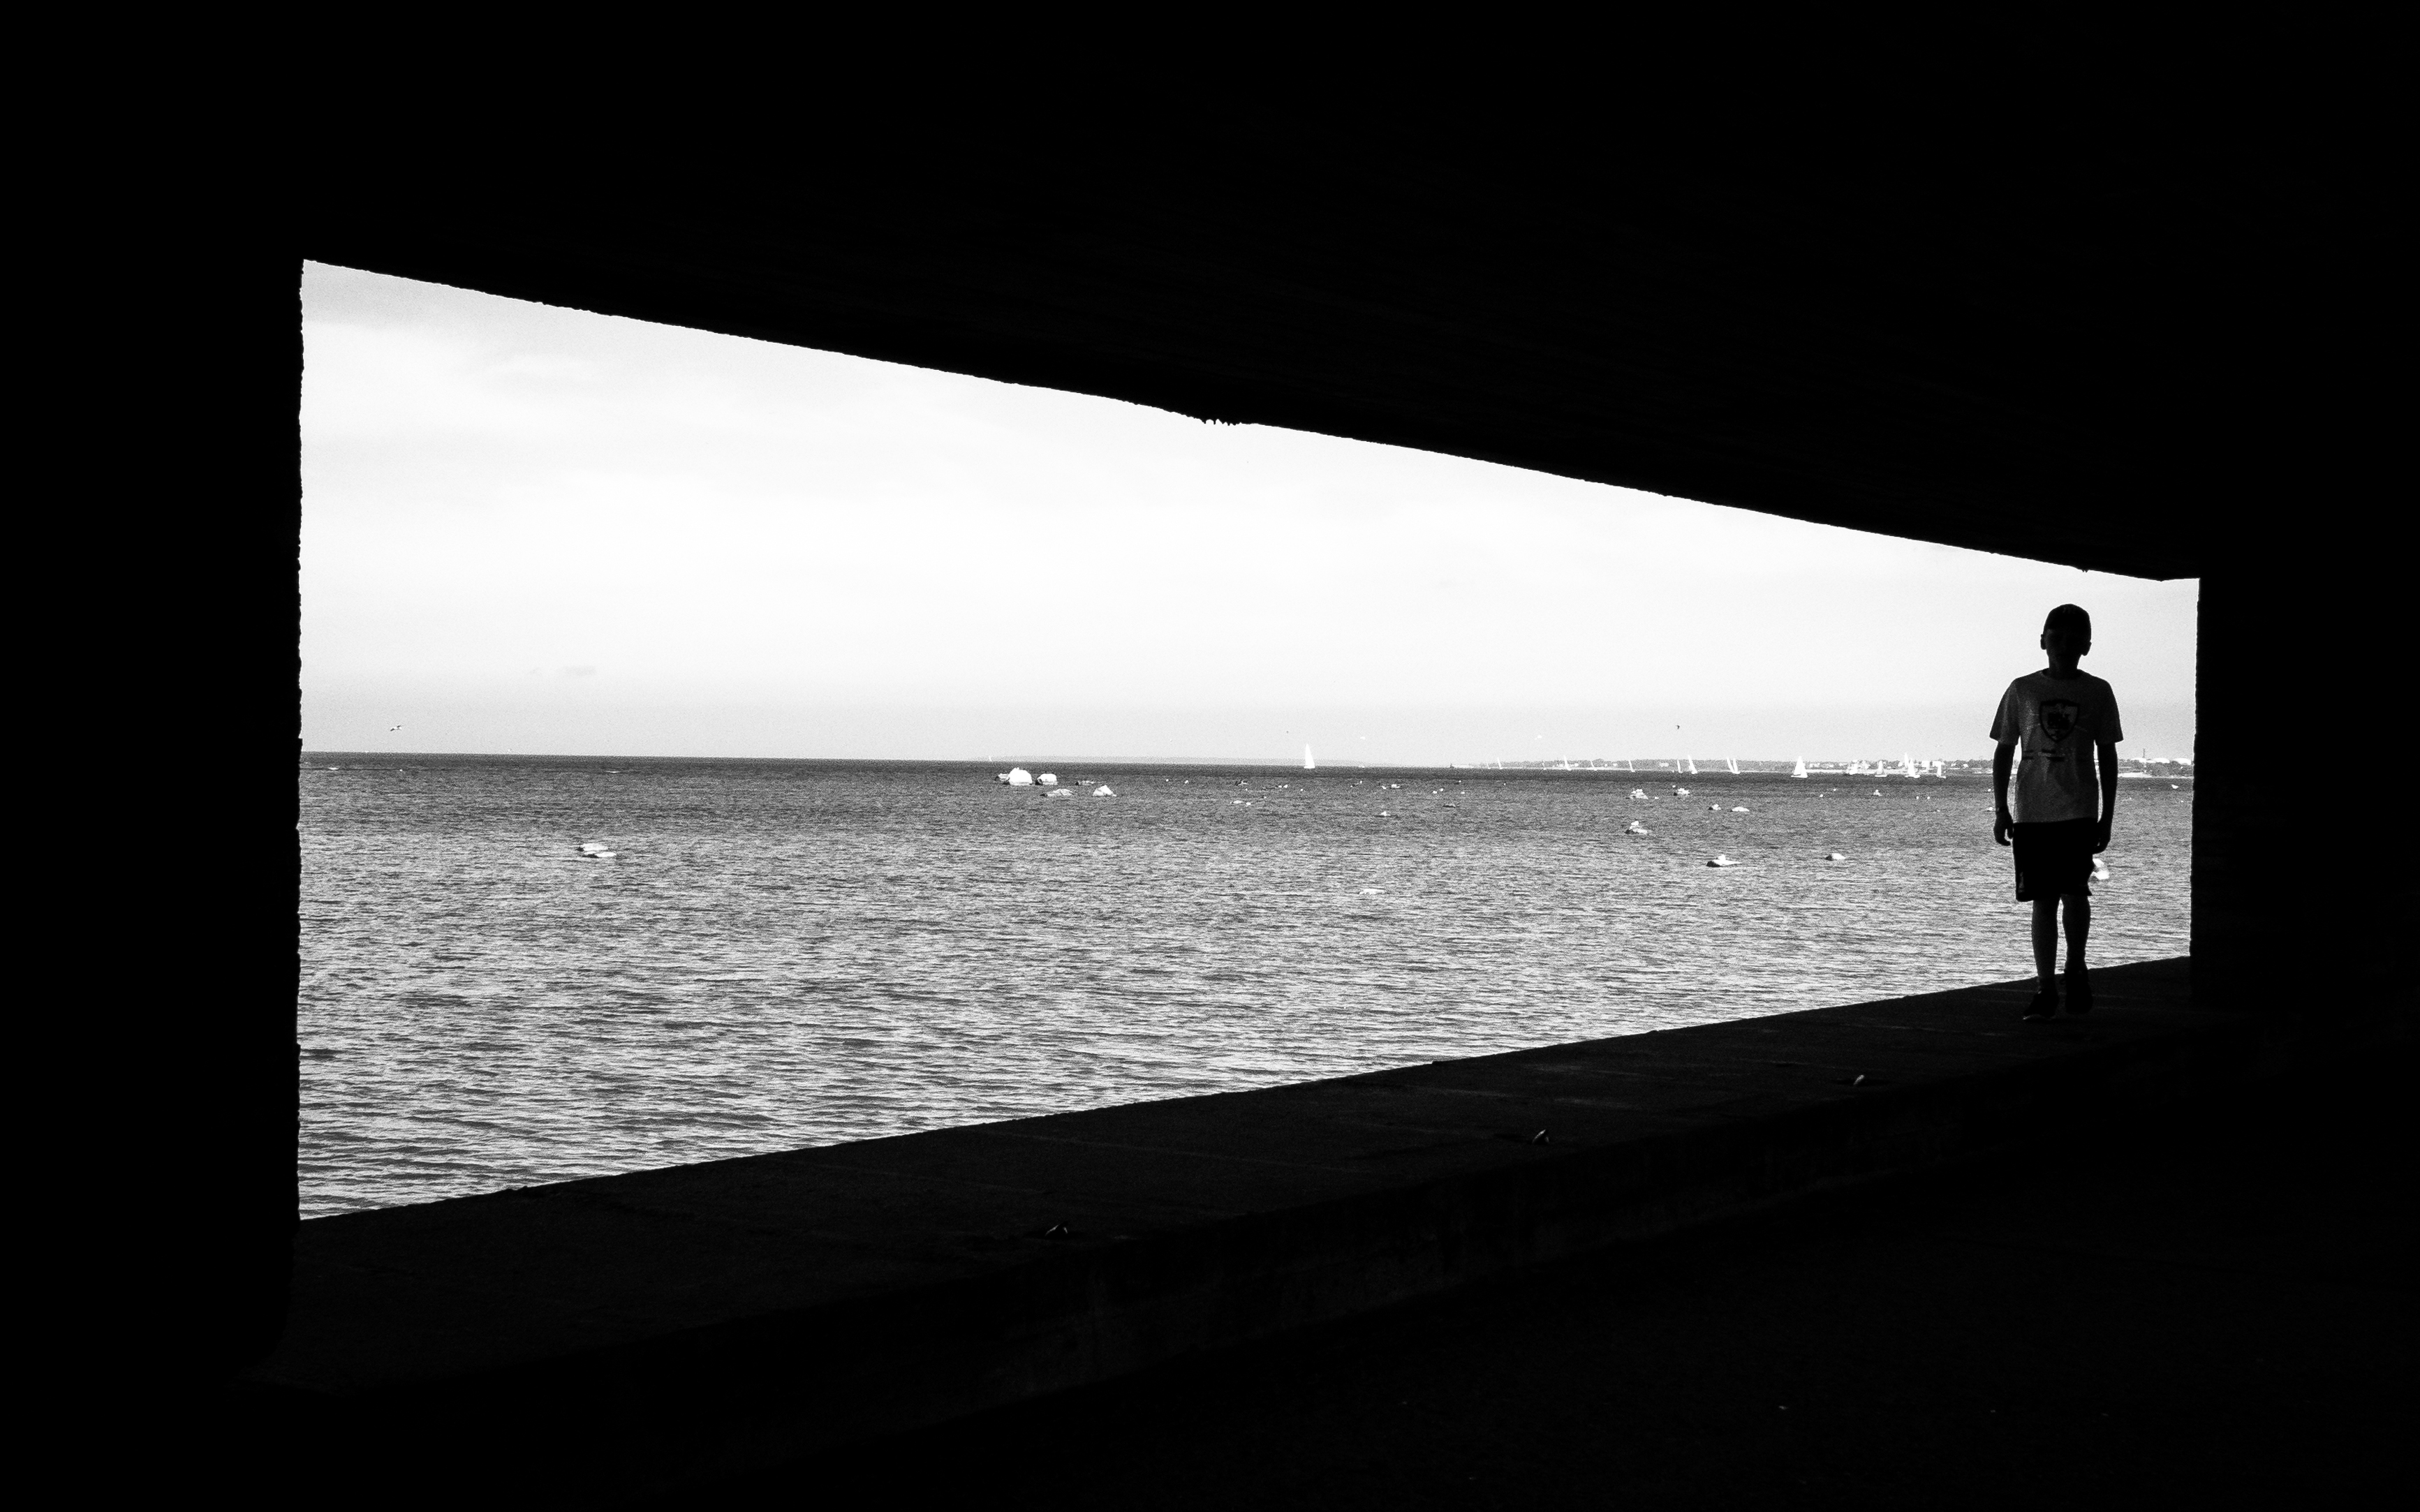
sea, coast, ocean, horizon, silhouette, light, black and white, people, white, street, photography, sunlight, shore, boy, kid, city, explore, coastline, standing, reflection, frame, shadow, child, contrast, darkness, black, monochrome, seashore, streetphotography, flickr, bw, blackandwhite, project, candid, creativecommons, stadt, photograph, sw, meer, scene, schwarzweis, image, estonia, ufer, waterside, shape, kind, menschen, strase, unposed, ungestellt, strasenfotografie, umriss, junge, kontrast, 365, 366, project365, projekt, szene, photoaday, pictureaday, project366, streettog, tog, zweisichtde, zweisichtig, querformat, rahmen, landscapeformat, stehend, schattenbild, schattenriss, sonydscrx100ii, sonyrx100ii, 1610, tallinn, estland, k ste, meeresk ste, meeresufer, monochrome photography